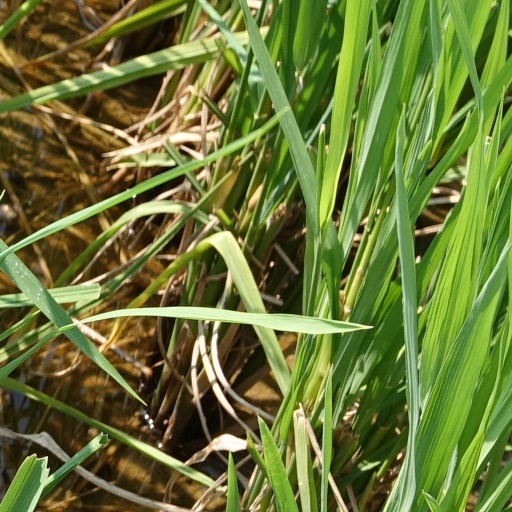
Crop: rice